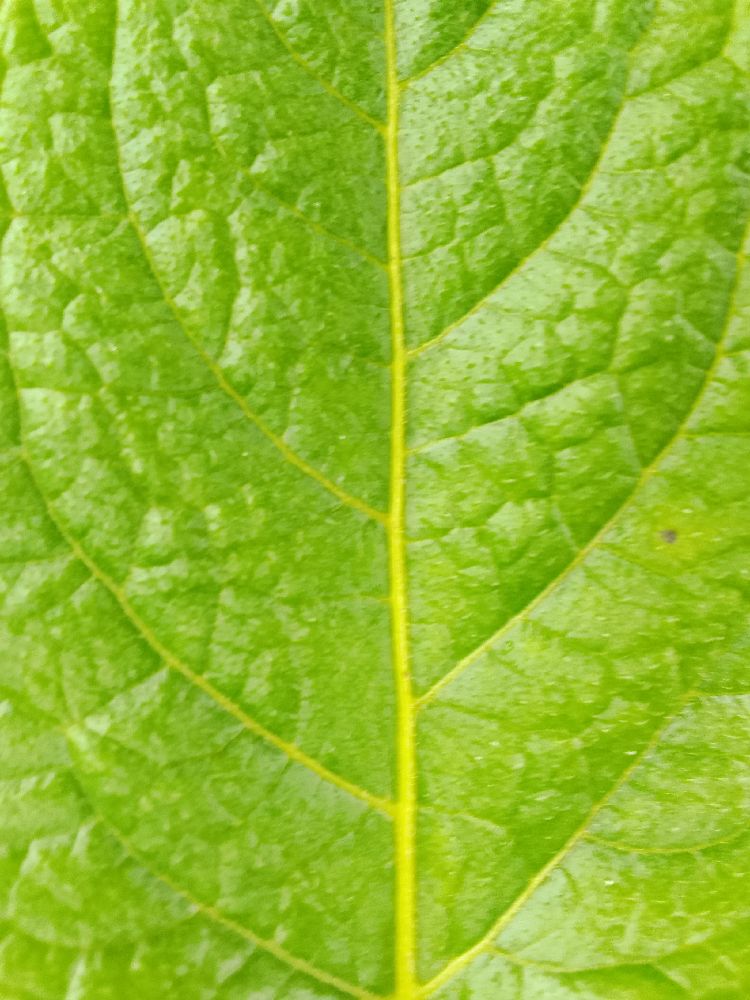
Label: Healthy